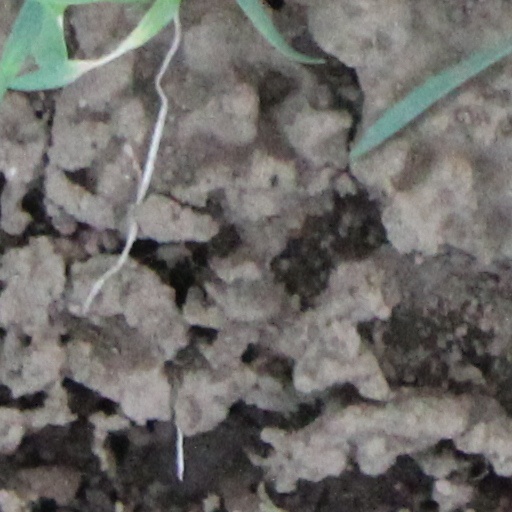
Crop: wheat